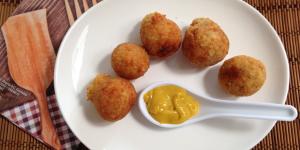
croquetas de quinoa y queso